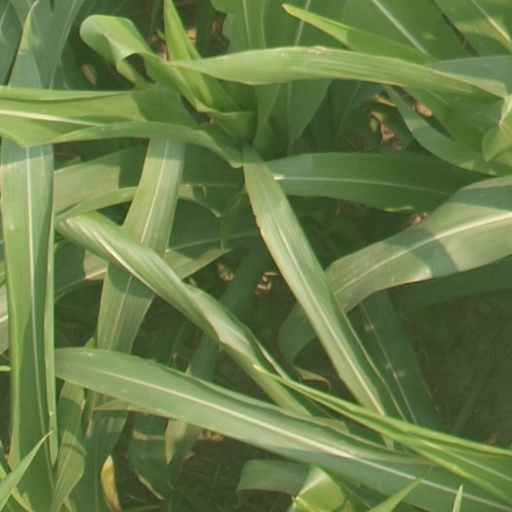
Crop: maize; corn